Suharto

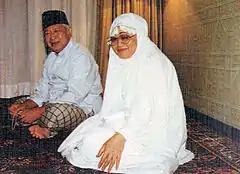
Suharto and his wife in Islamic attire after performing the hajj in 1991

To placate demands from civilian politicians for the holding of elections, as manifested in MPRS resolutions of 1966 and 1967, Suharto government formulated a series of laws regarding elections as well as the structure and duties of parliament which were passed by MPRS in November 1969 after protracted negotiations. The law provided for a parliament (MPR) with the power to elect presidents, consisting of the House of Representatives (DPR) and regional representatives. 100 of the 460 members of DPR would be directly appointed by the government, while the remaining seats were allocated to political organizations based on results of the general election. This mechanism ensures significant government control over legislative affairs, particularly the appointment of presidents.